Sinocalliopteryx

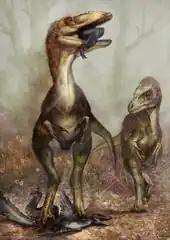
"Sinocalliopteryx" feeding on "Sinornithosaurus"

"Sinocalliopteryx" was by its describers assigned to the Compsognathidae.